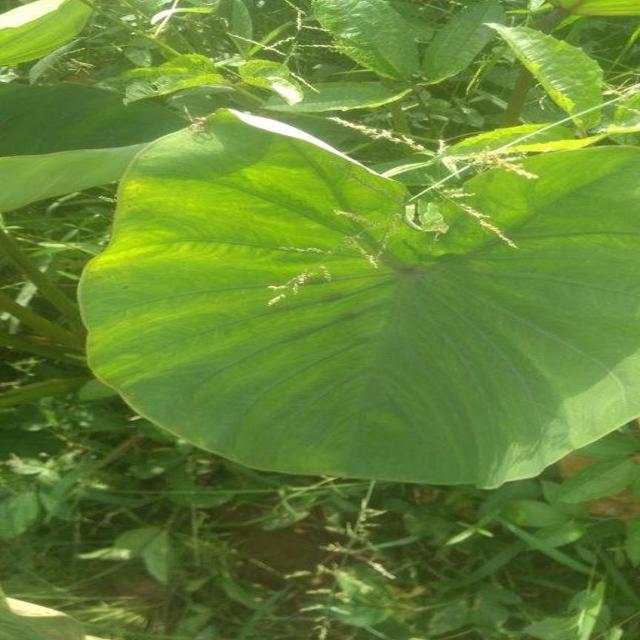
Label: Healthy